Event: Nepal Earthquake
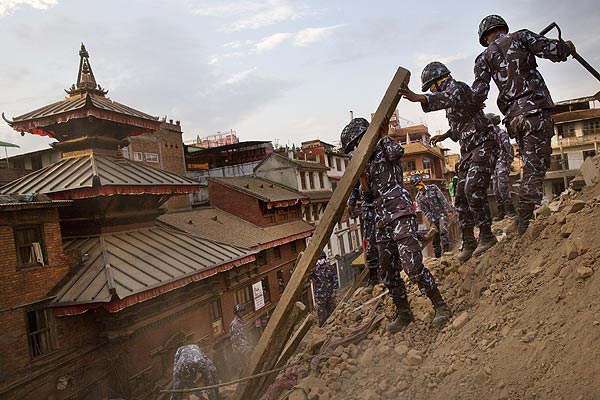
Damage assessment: damage